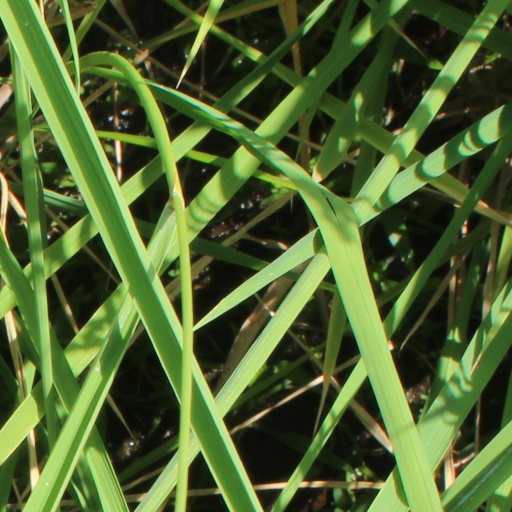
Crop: rice